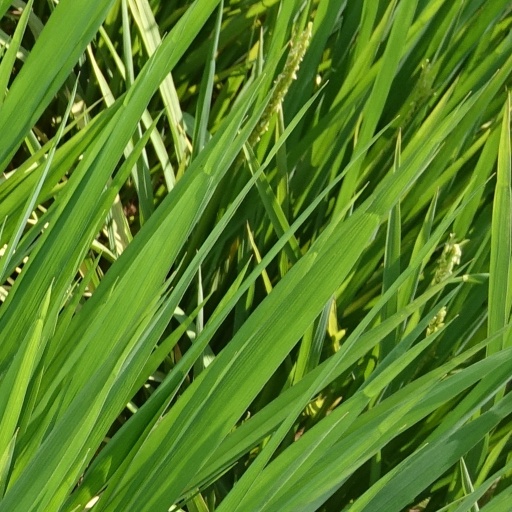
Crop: rice